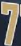
Number: 7